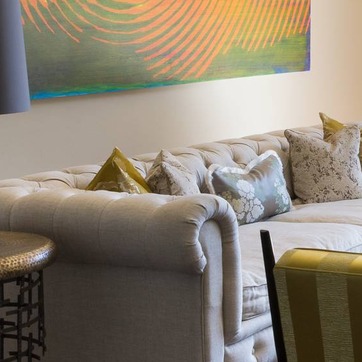
Material: fabric